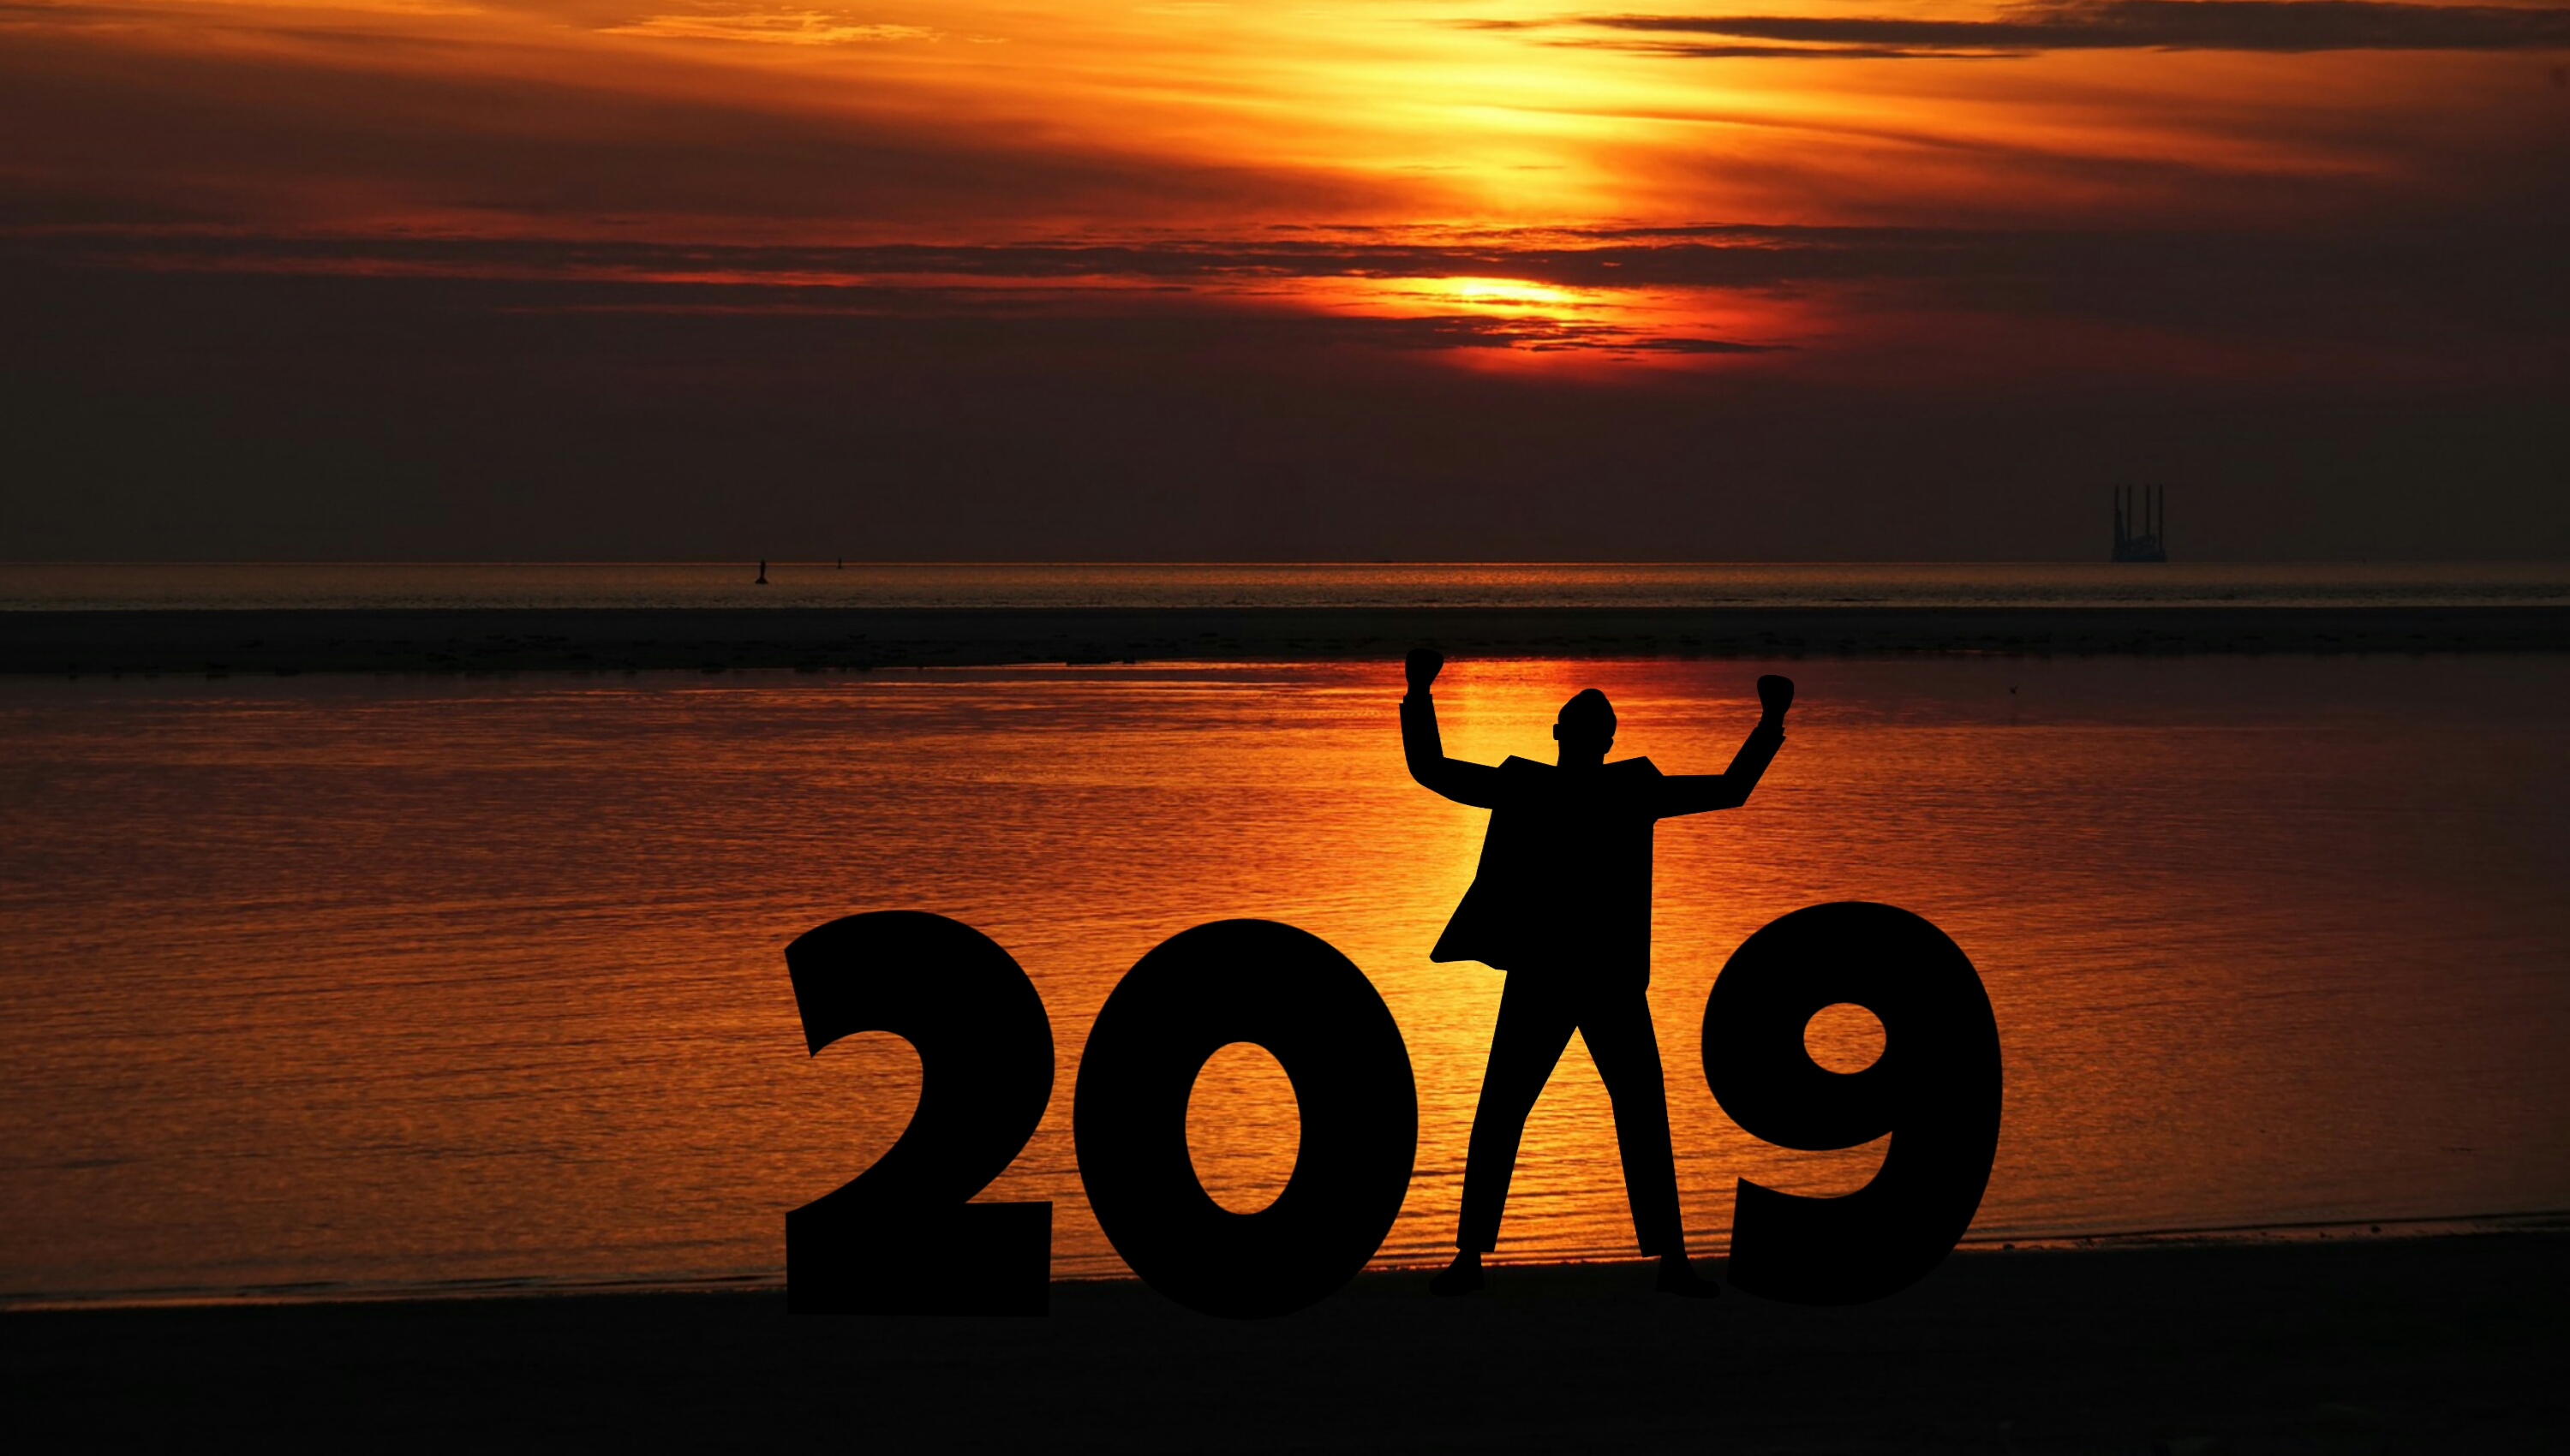
success, man, aspirations, happiness, improvement, people, silhouette, day, celebration, dreamlike, outdoors, joy, holiday, event, announcement, symbol, females, season, panoramic, landscape, seascape, dusk, romantic, freedom, sunset, sun, sunrise, sky, orange, heat, sea, evening, horizon, afterglow, calm, water, stock photography